Pave Penny

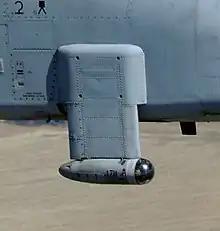
An A-10 Thunderbolt II's Pave Penny pod.

The Lockheed Martin AN/AAS-35(V) Pave Penny is a laser spot tracker carried by US Air Force attack aircraft and fighter-bombers to enable them to track a laser spot on the ground. It is a receiver only, allowing the pilot to see which targets marked by a laser designator.